Caio Collet

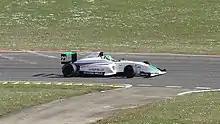
Collet racing in the 2018 French F4 Championship.

Racing under the number 23, Collet was the only Brazilian on the French F4 grid in 2018. Collet finished the first four races on the podium including taking his first of seven wins that season at the Pau Grand Prix. Multiple wins followed, and Collet sat 54.5 points in the lead of the standings following Magny Cours. Collet had the opportunity to win the championship a round early at Jerez, In the first race Collet took pole and slowly built is advantage over Adam Eteki who qualified second. The race ended with Collet first, title rival Arthur Leclerc second and guest driver Alessandro Ghiretti finished third. In the reverse grid race Collet started 10th due to his win the round previously where he climbed through the field to finish fifth between Ulysse de Pauw and Leclerc. A dominant final race which he won confirmed his place as champion regardless of where his rivals finished that race. Collet collected 303.5 points that season along with 11 podiums and 3 pole positions, he finished with 66.5 more than closest championship rival Ugo de Wilde.